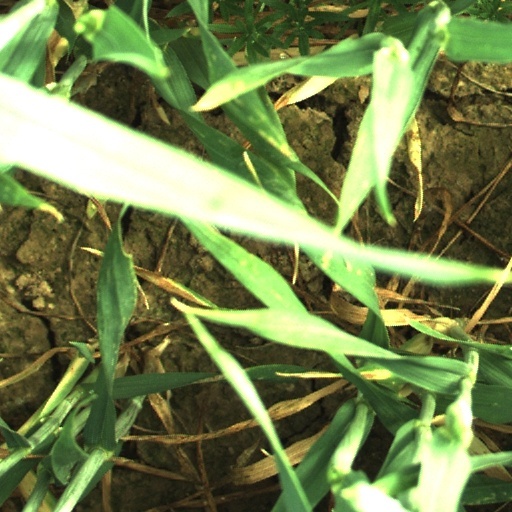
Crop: wheat